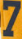
Number: 7